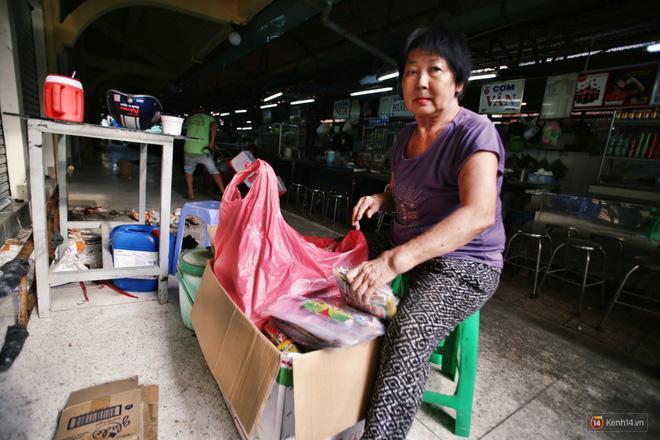
có một người phụ nữ đang ngồi bên một cái thùng các tông